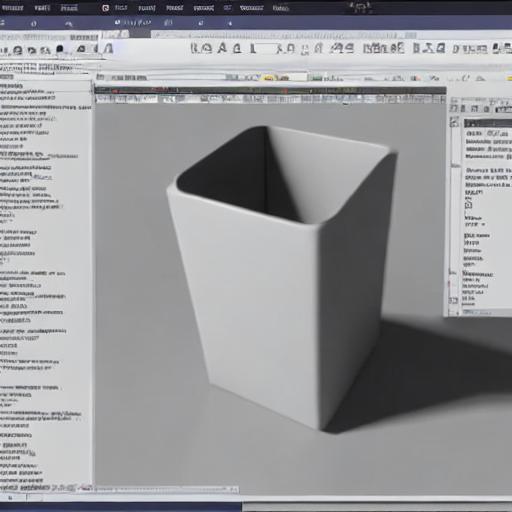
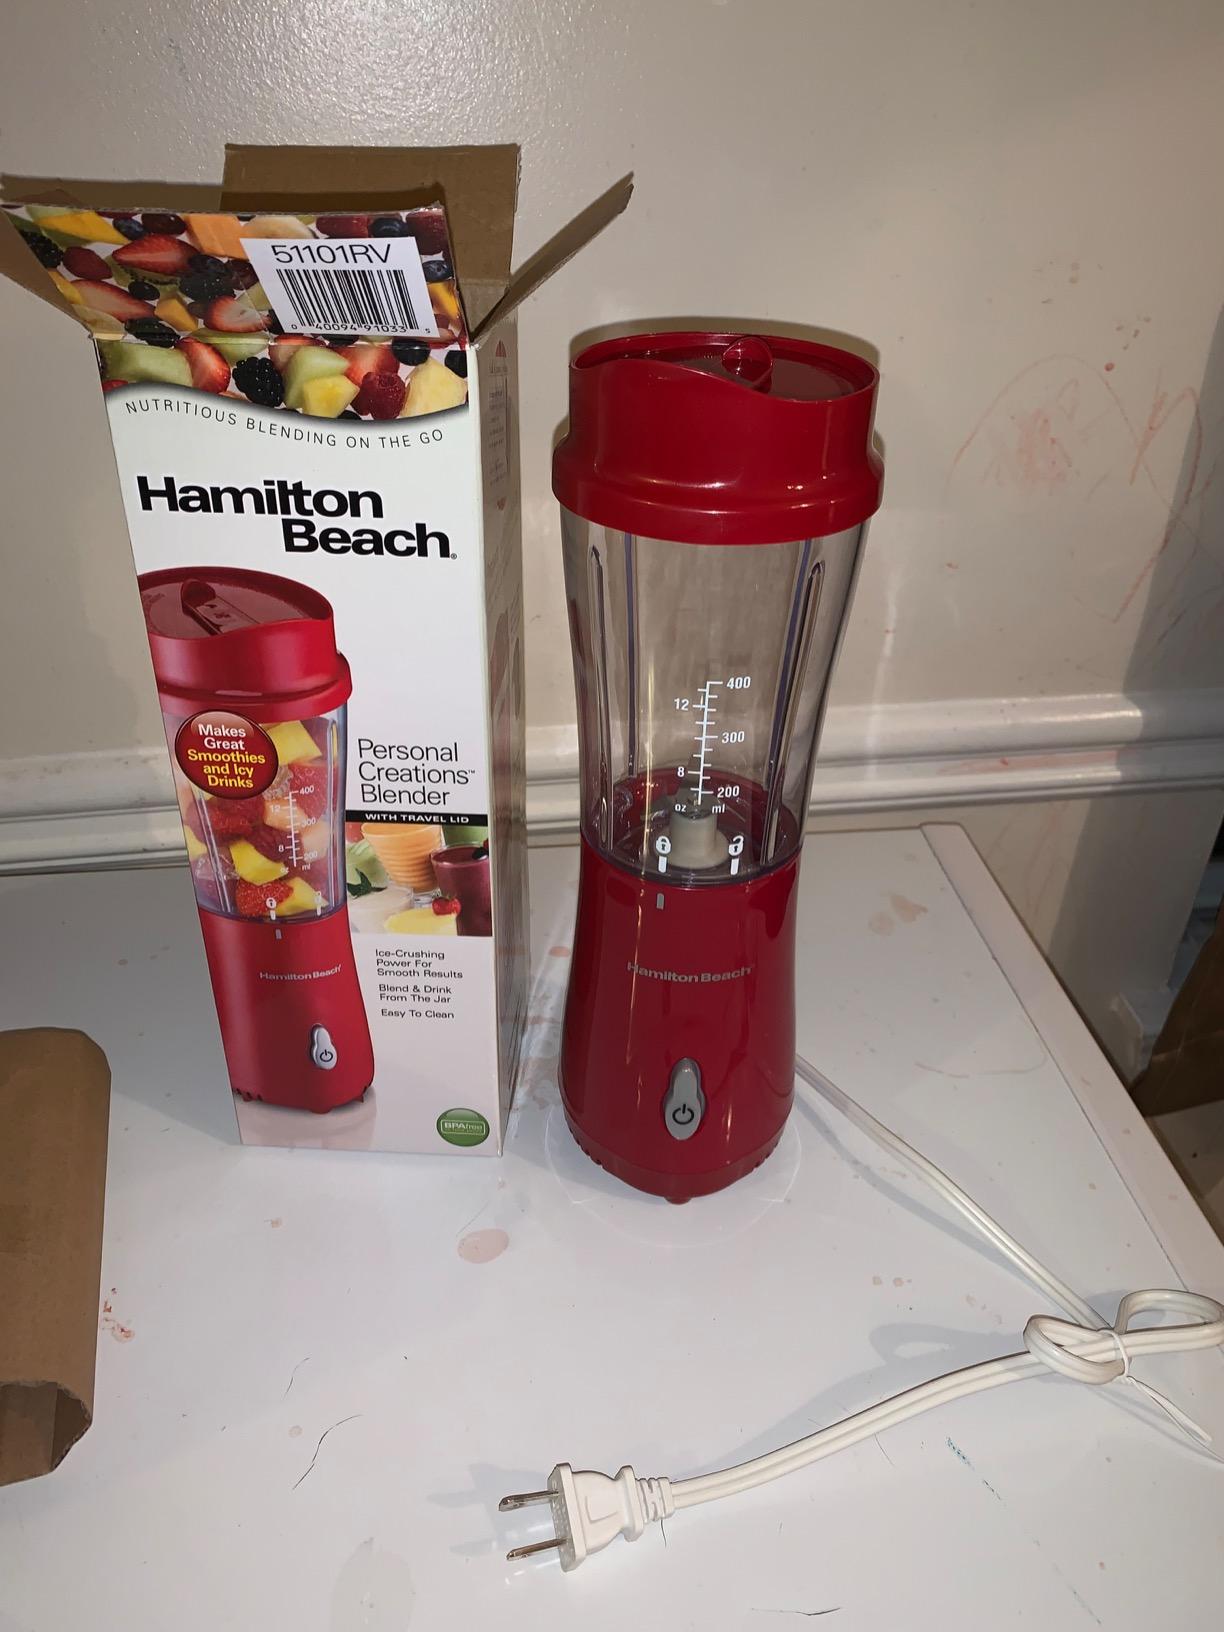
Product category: items_blender
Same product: no